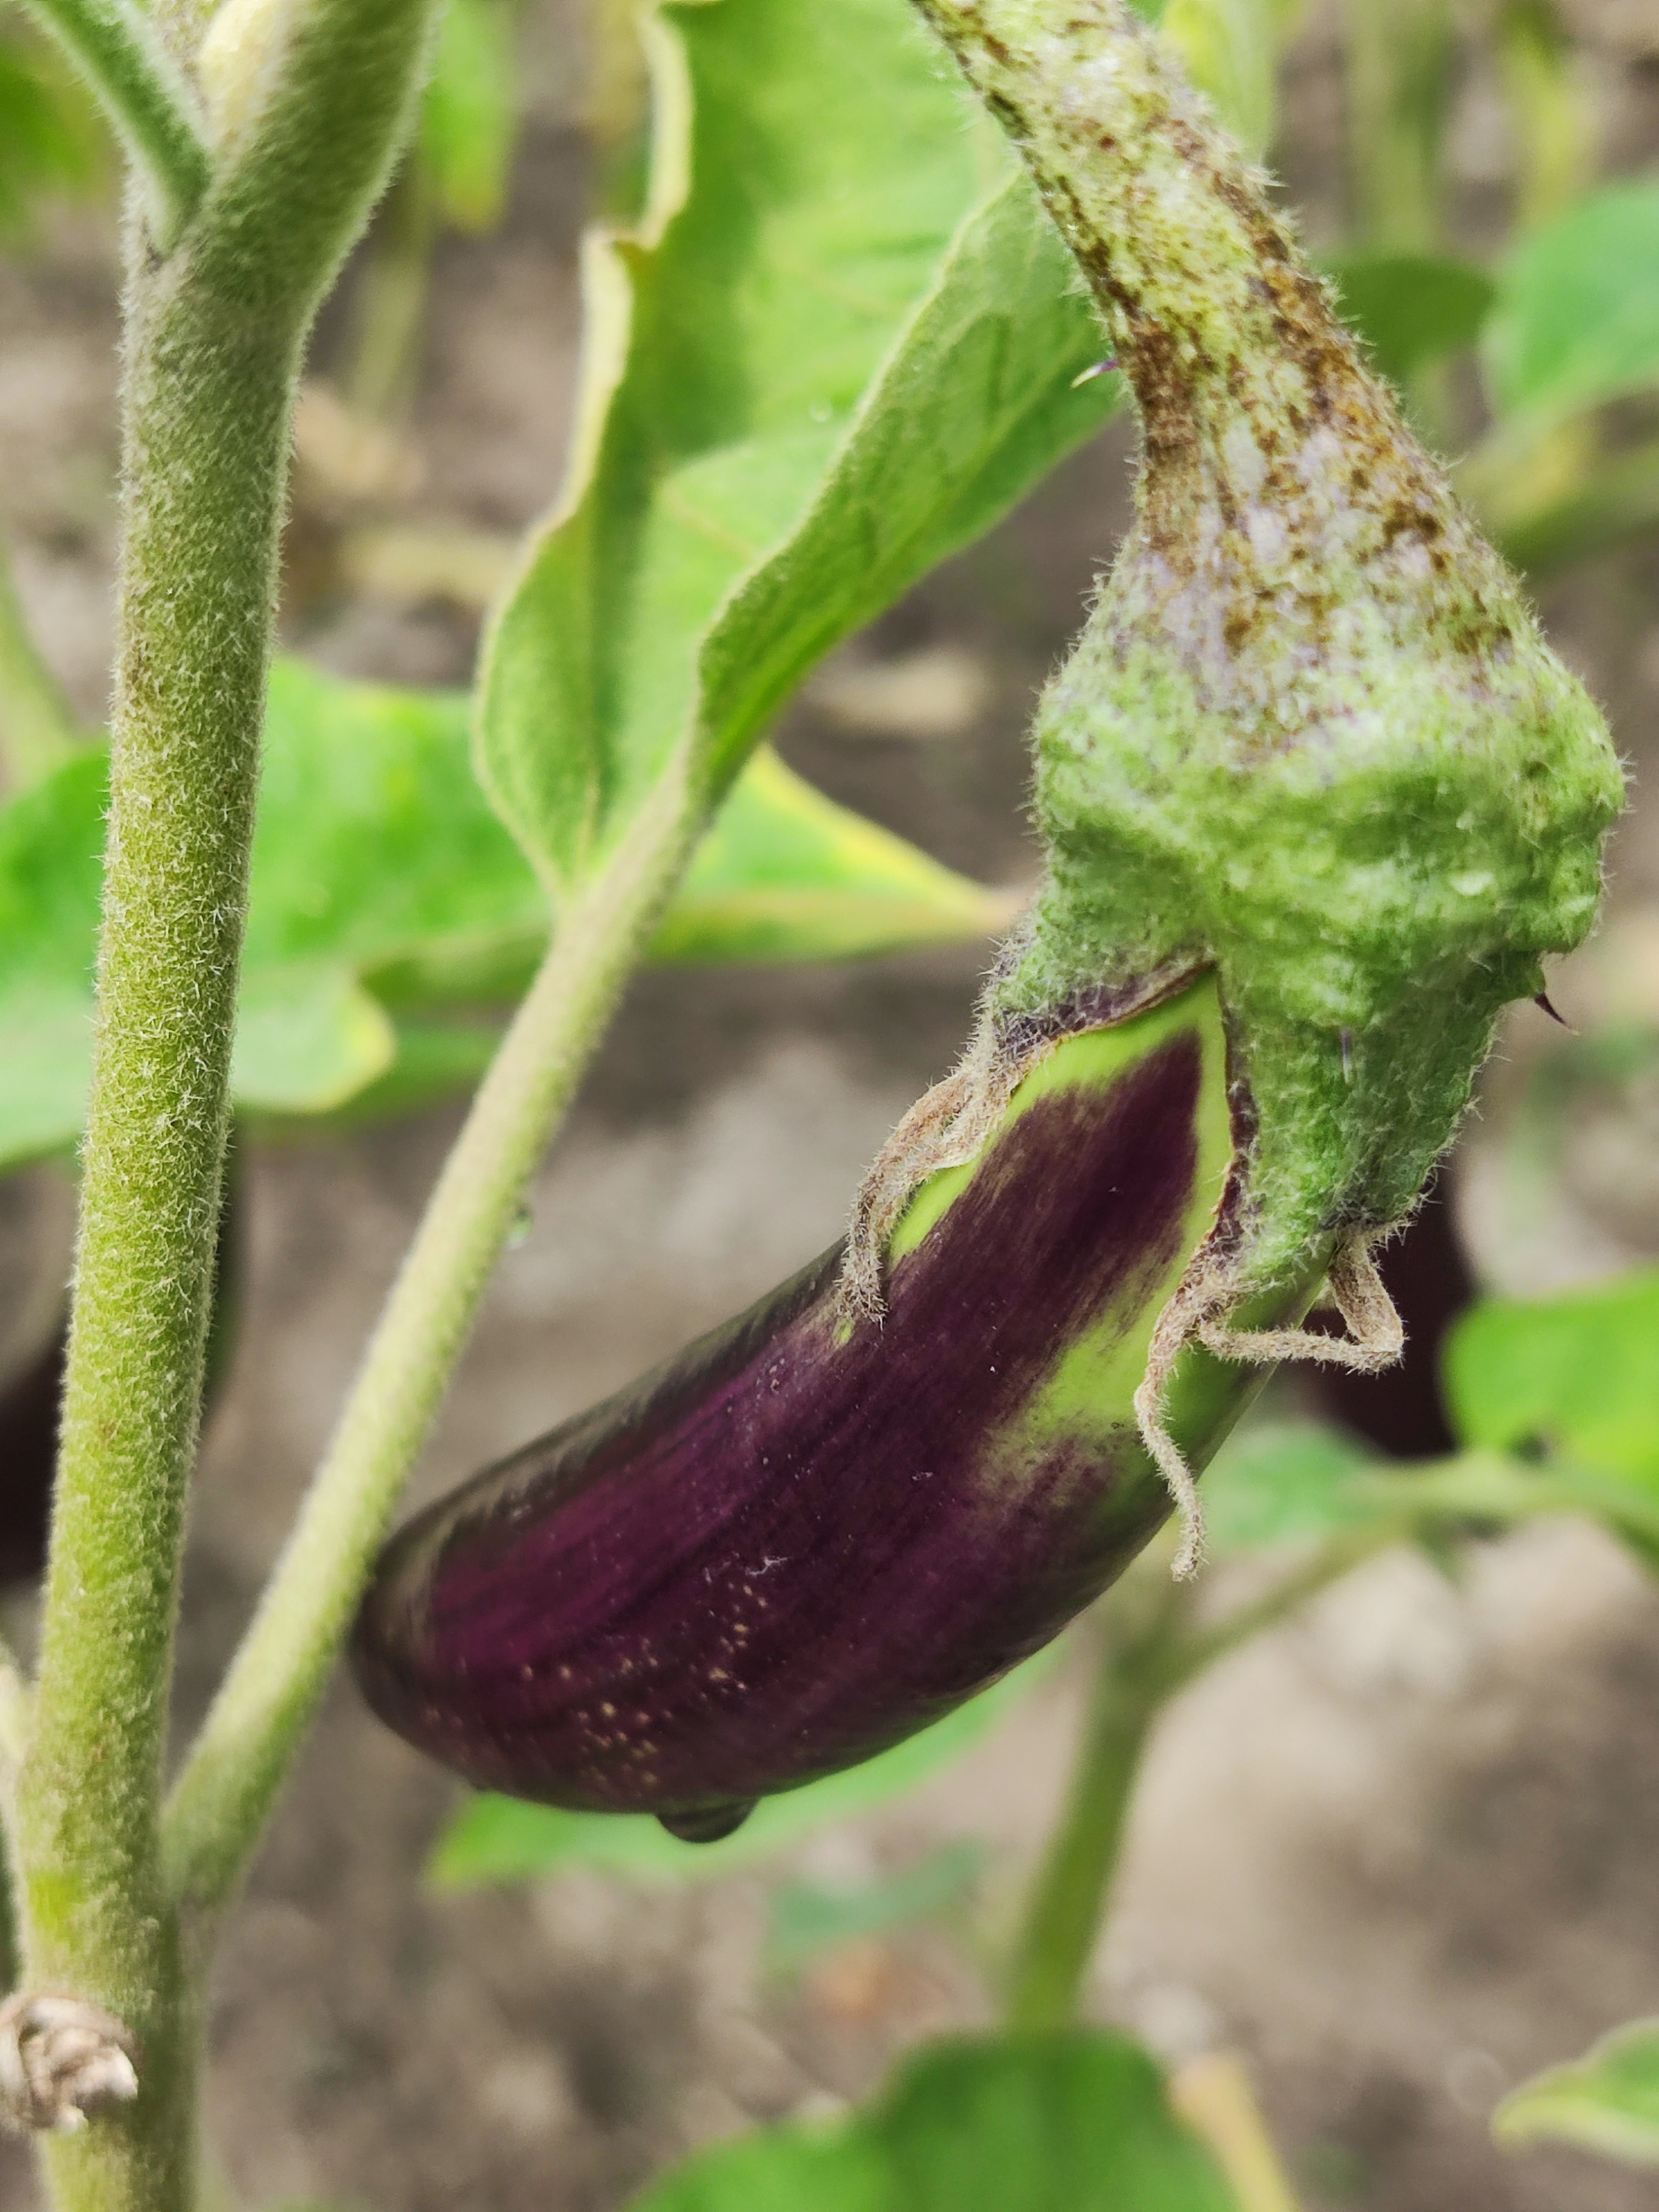
Label: Healty Brinjal